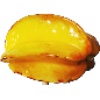
Label: Carambula 1